Hamdard University

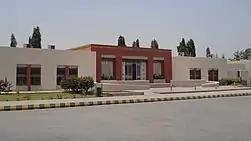
Former building for Hamdard Institute of Management Sciences (HIMS), now Hamdard College of Medicine & Dentistry.

Hamdard Institute of Management Sciences Karachi offers a four-year program of Bachelor of Business Administration in undergraduate category, a Management Sciences program, and a post-graduate M.B.A (Master of Business Administration) program which has been divided into four categories with respect to the time-span and previous education: